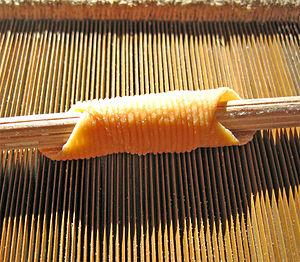
Les garganelli [ɡarɡaˈnɛlli] sont des pâtes alimentaires formées en roulant un losange de pâte de manière cylindrique. Elles sont typiques d'Émilie-Romagne.